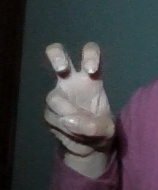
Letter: toot